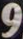
Number: 9